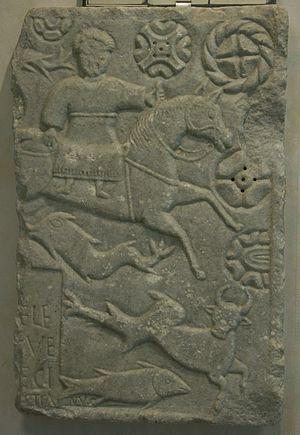
bas-relief gallo-romain en marbre de Saint-Béat représentant la déesse celte Epona.
Agassac est une commune française située dans le département de la Haute-Garonne en région Occitanie.